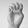
ASL letter: E